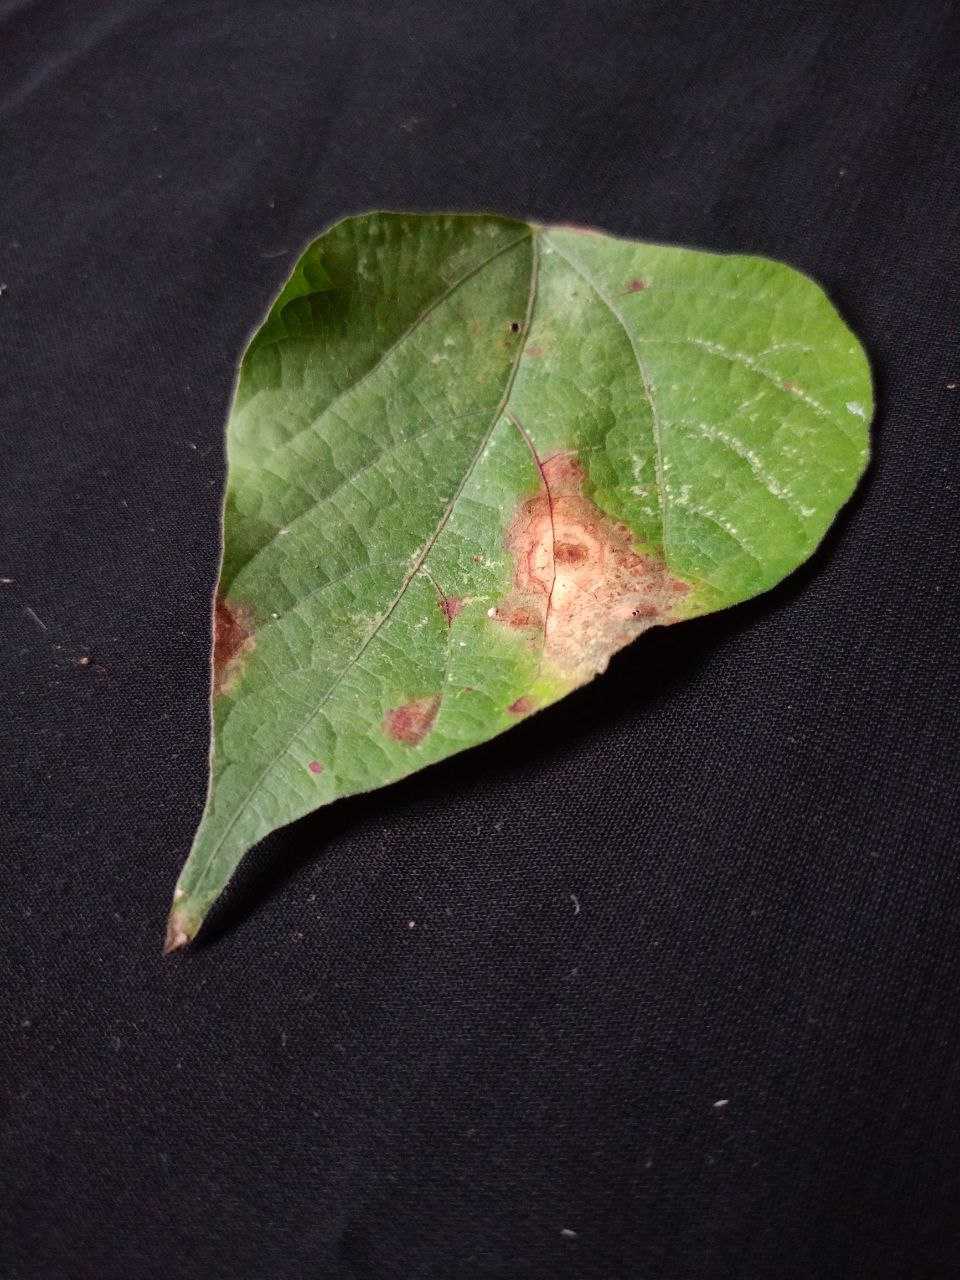
Crop: bean
Leaf condition: Blight